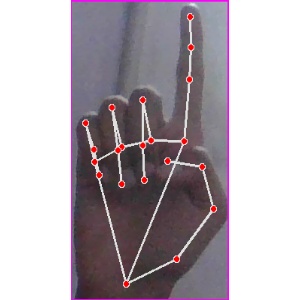
अक्षर: क